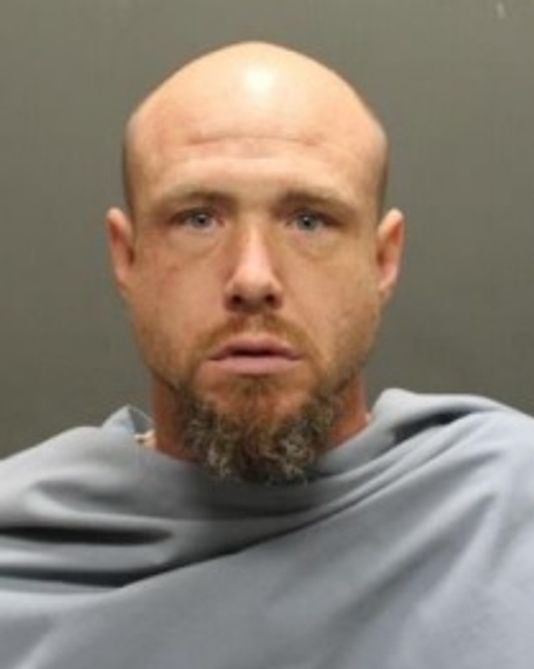
Gender: men